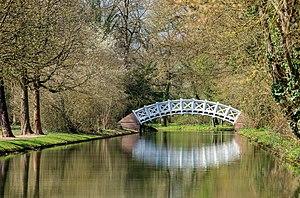
Schwetzingen est une ville allemande située dans la vallée du Rhin, dans le nord-ouest du Bade-Wurtemberg, à 10 km environ au sud-ouest de Heidelberg et 15 km au sud-est de Mannheim. Son attraction principale est le château de Schwetzingen.